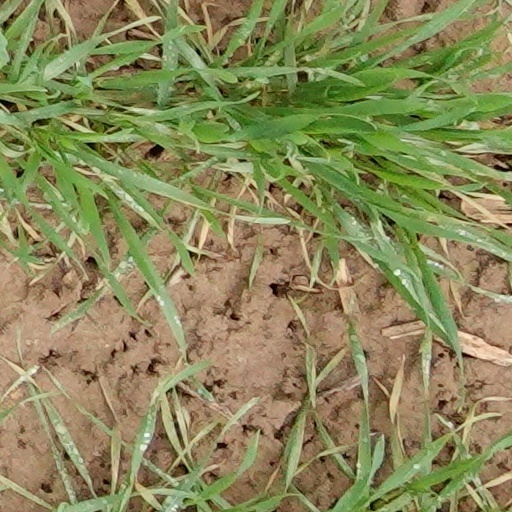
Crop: wheat